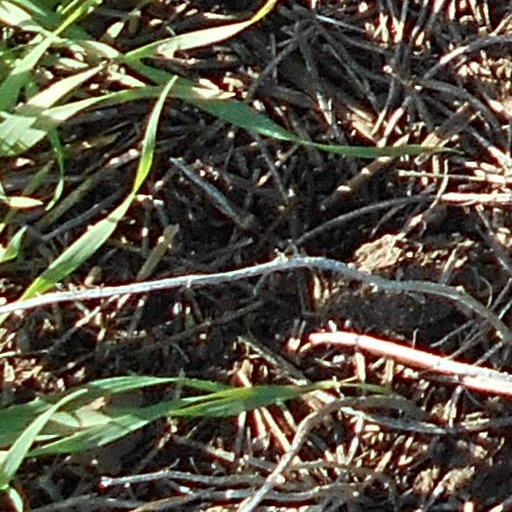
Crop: wheat